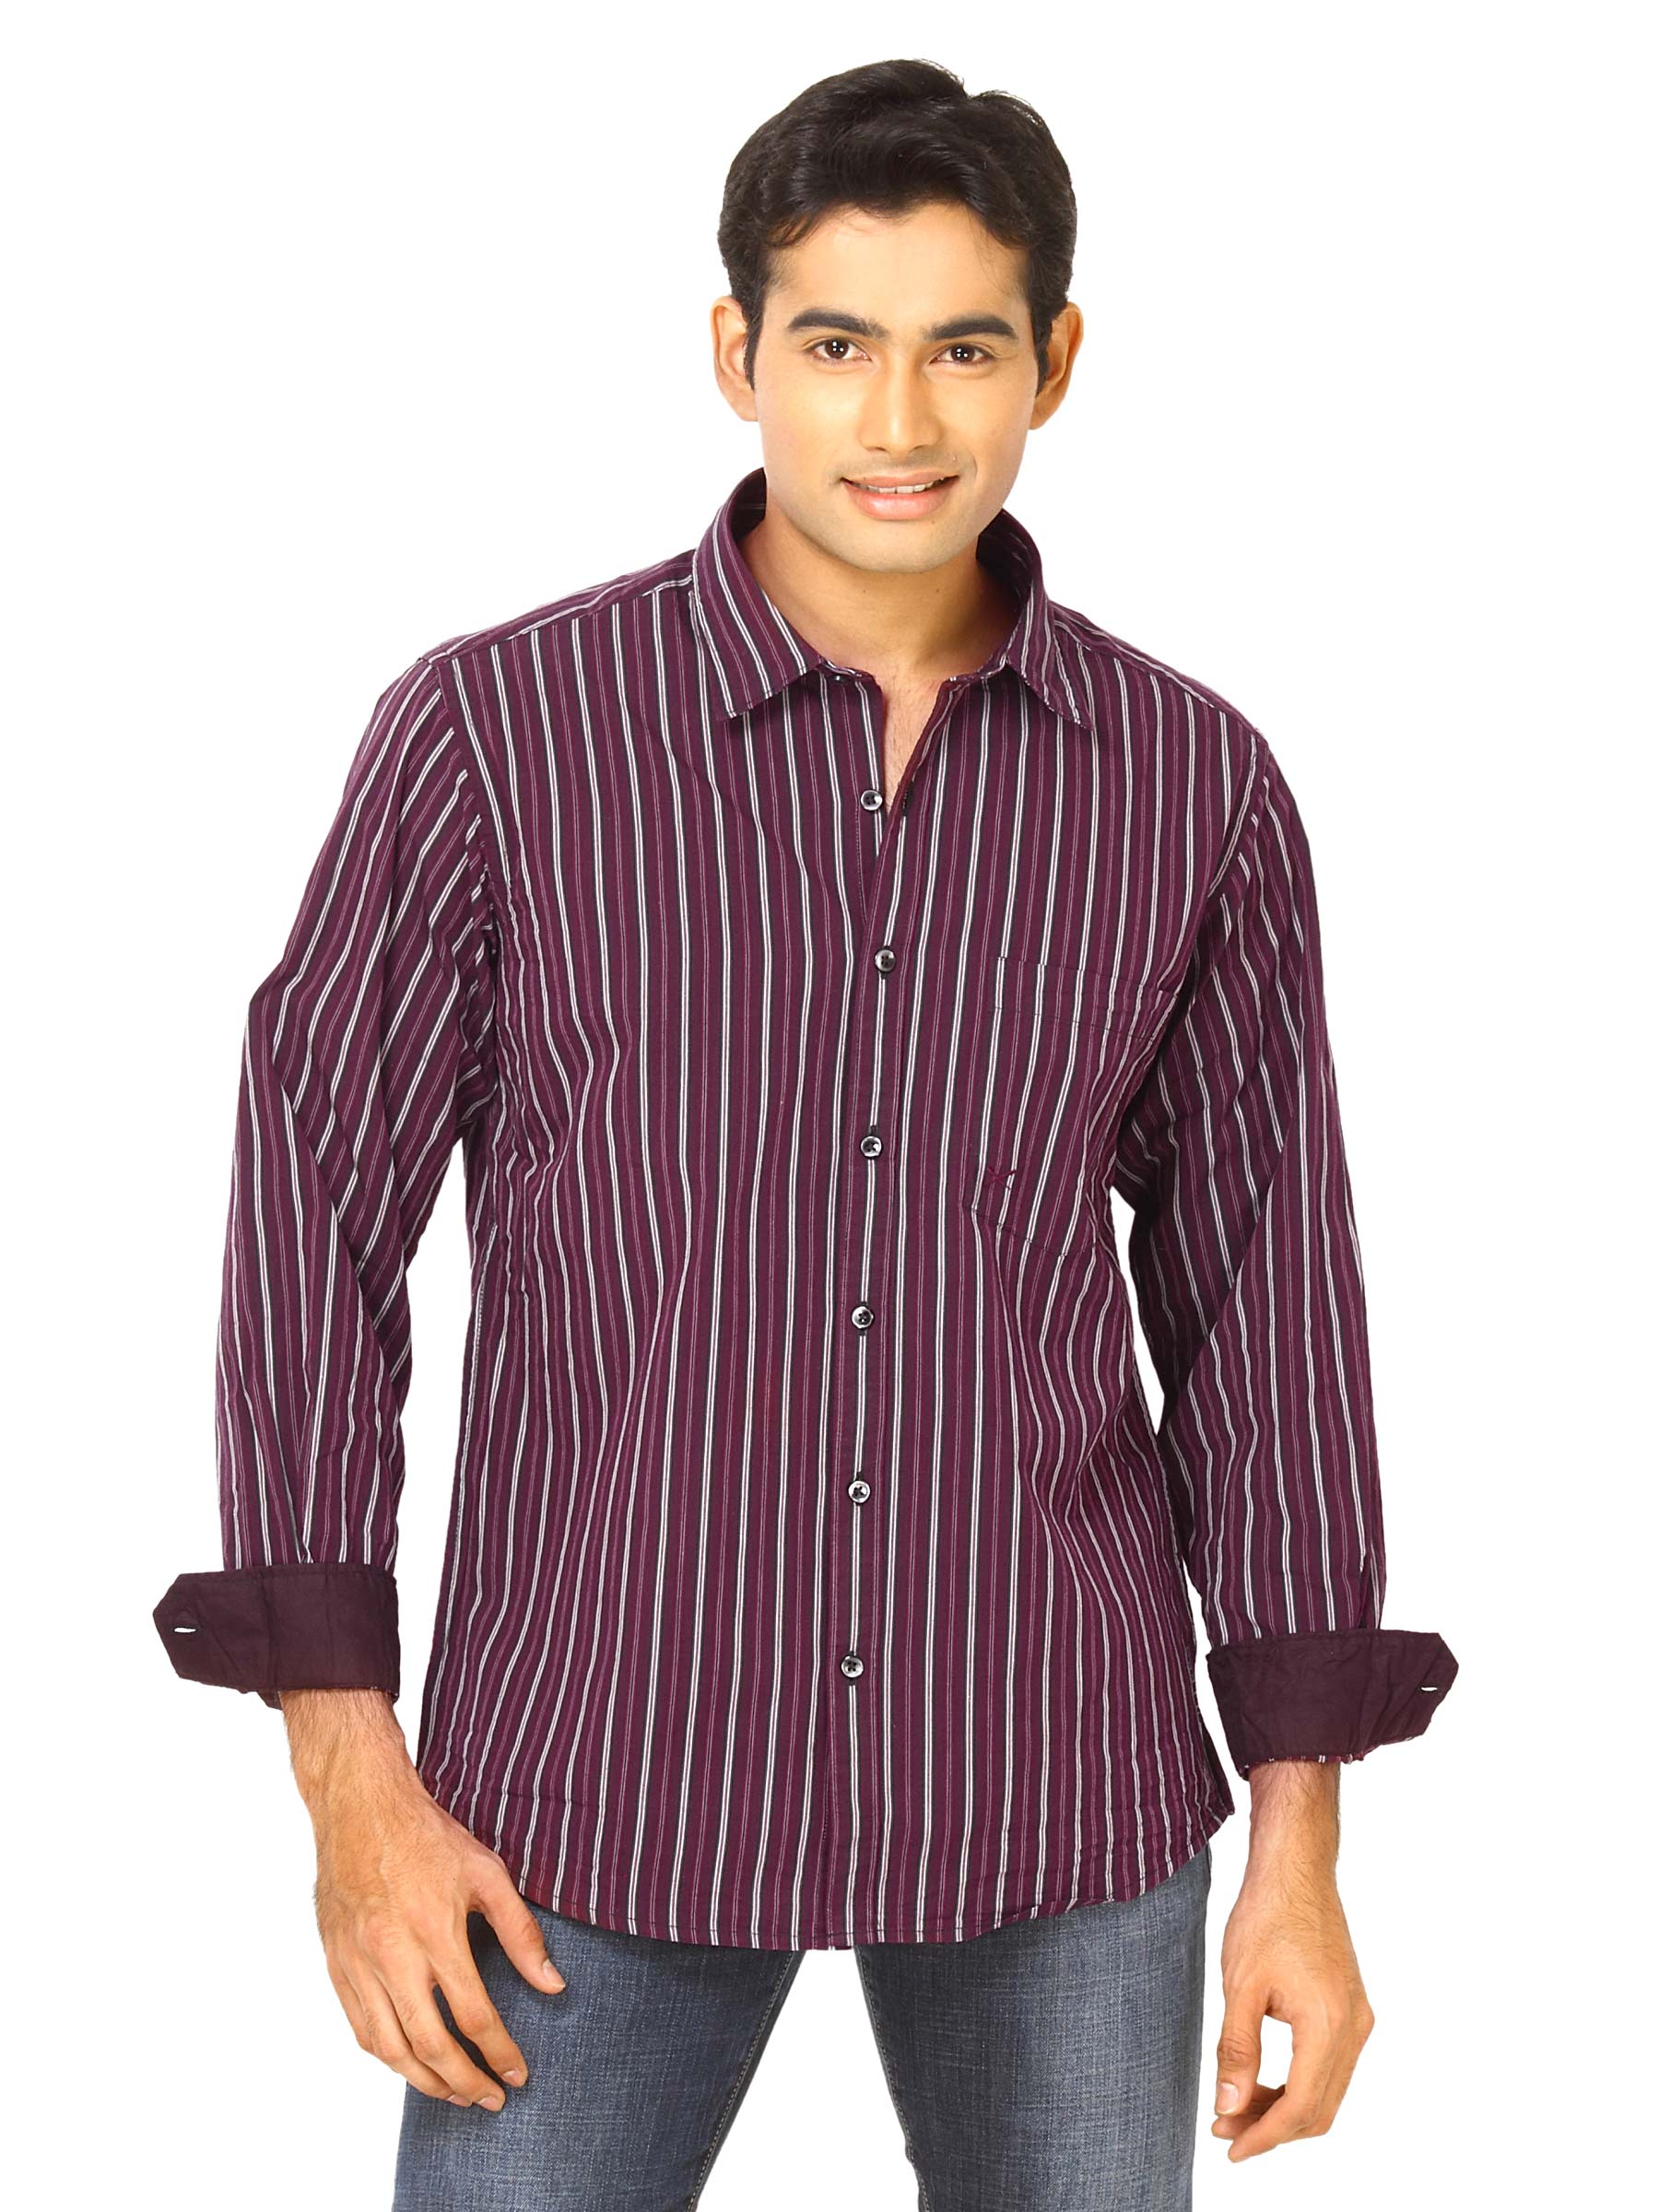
Scullers Men Scul Maroon Shirts
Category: Apparel / Topwear / Shirts
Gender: Men
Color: Maroon
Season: Fall 2011
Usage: Casual